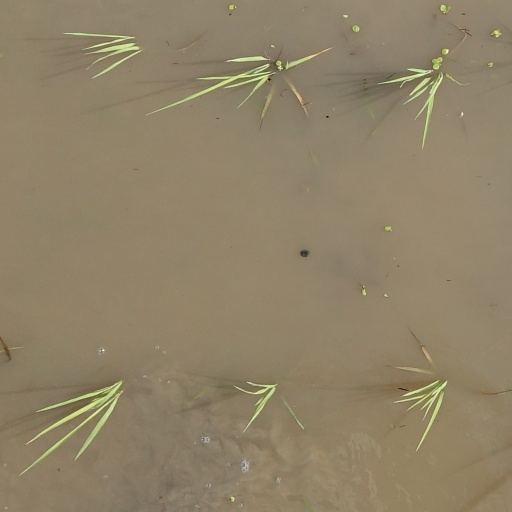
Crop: rice